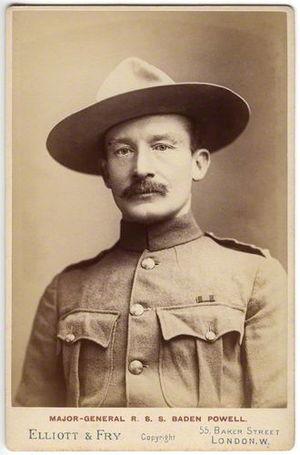
Le Trésor des Chevrets est le premier album de bande dessinée des Aventures de Vick et Vicky.